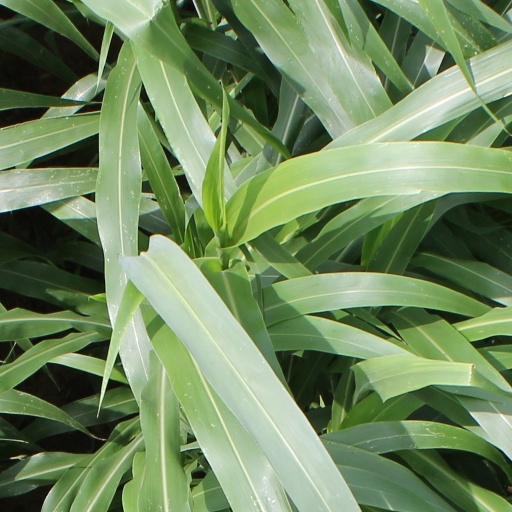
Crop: sorghum